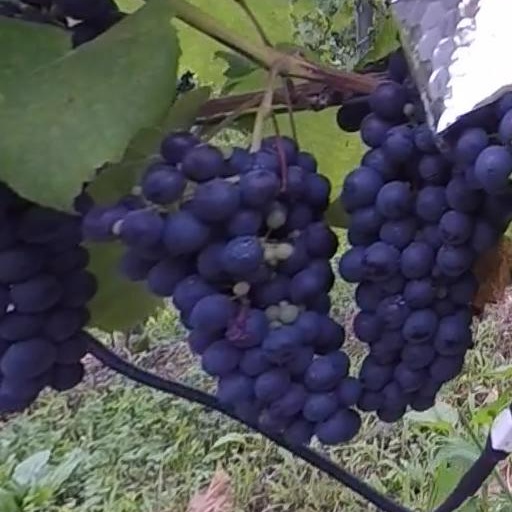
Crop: grape